Trevor Rabin

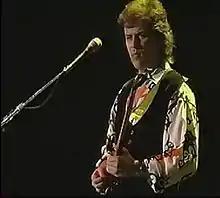
Rabin in 1994

In late 1982, Rabin, Squire and White formed Cinema which included original Yes keyboardist Tony Kaye, and recorded "90125" with former Yes singer Trevor Horn as producer. Based mostly on Rabin's demos, the album displayed a more commercial direction, much different than their progressive rock-themed albums in the 1970s. During the mixing stages in mid-1983, former Yes singer Jon Anderson returned to sing on the album which led to the group becoming a reformed line-up of Yes. Rabin was uncomfortable with the decision, feeling the new music did not represent what the band became popular for and wished for the album to be judged as its own.